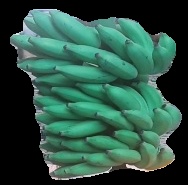
Variety: elakki-bale
Grade: grade2